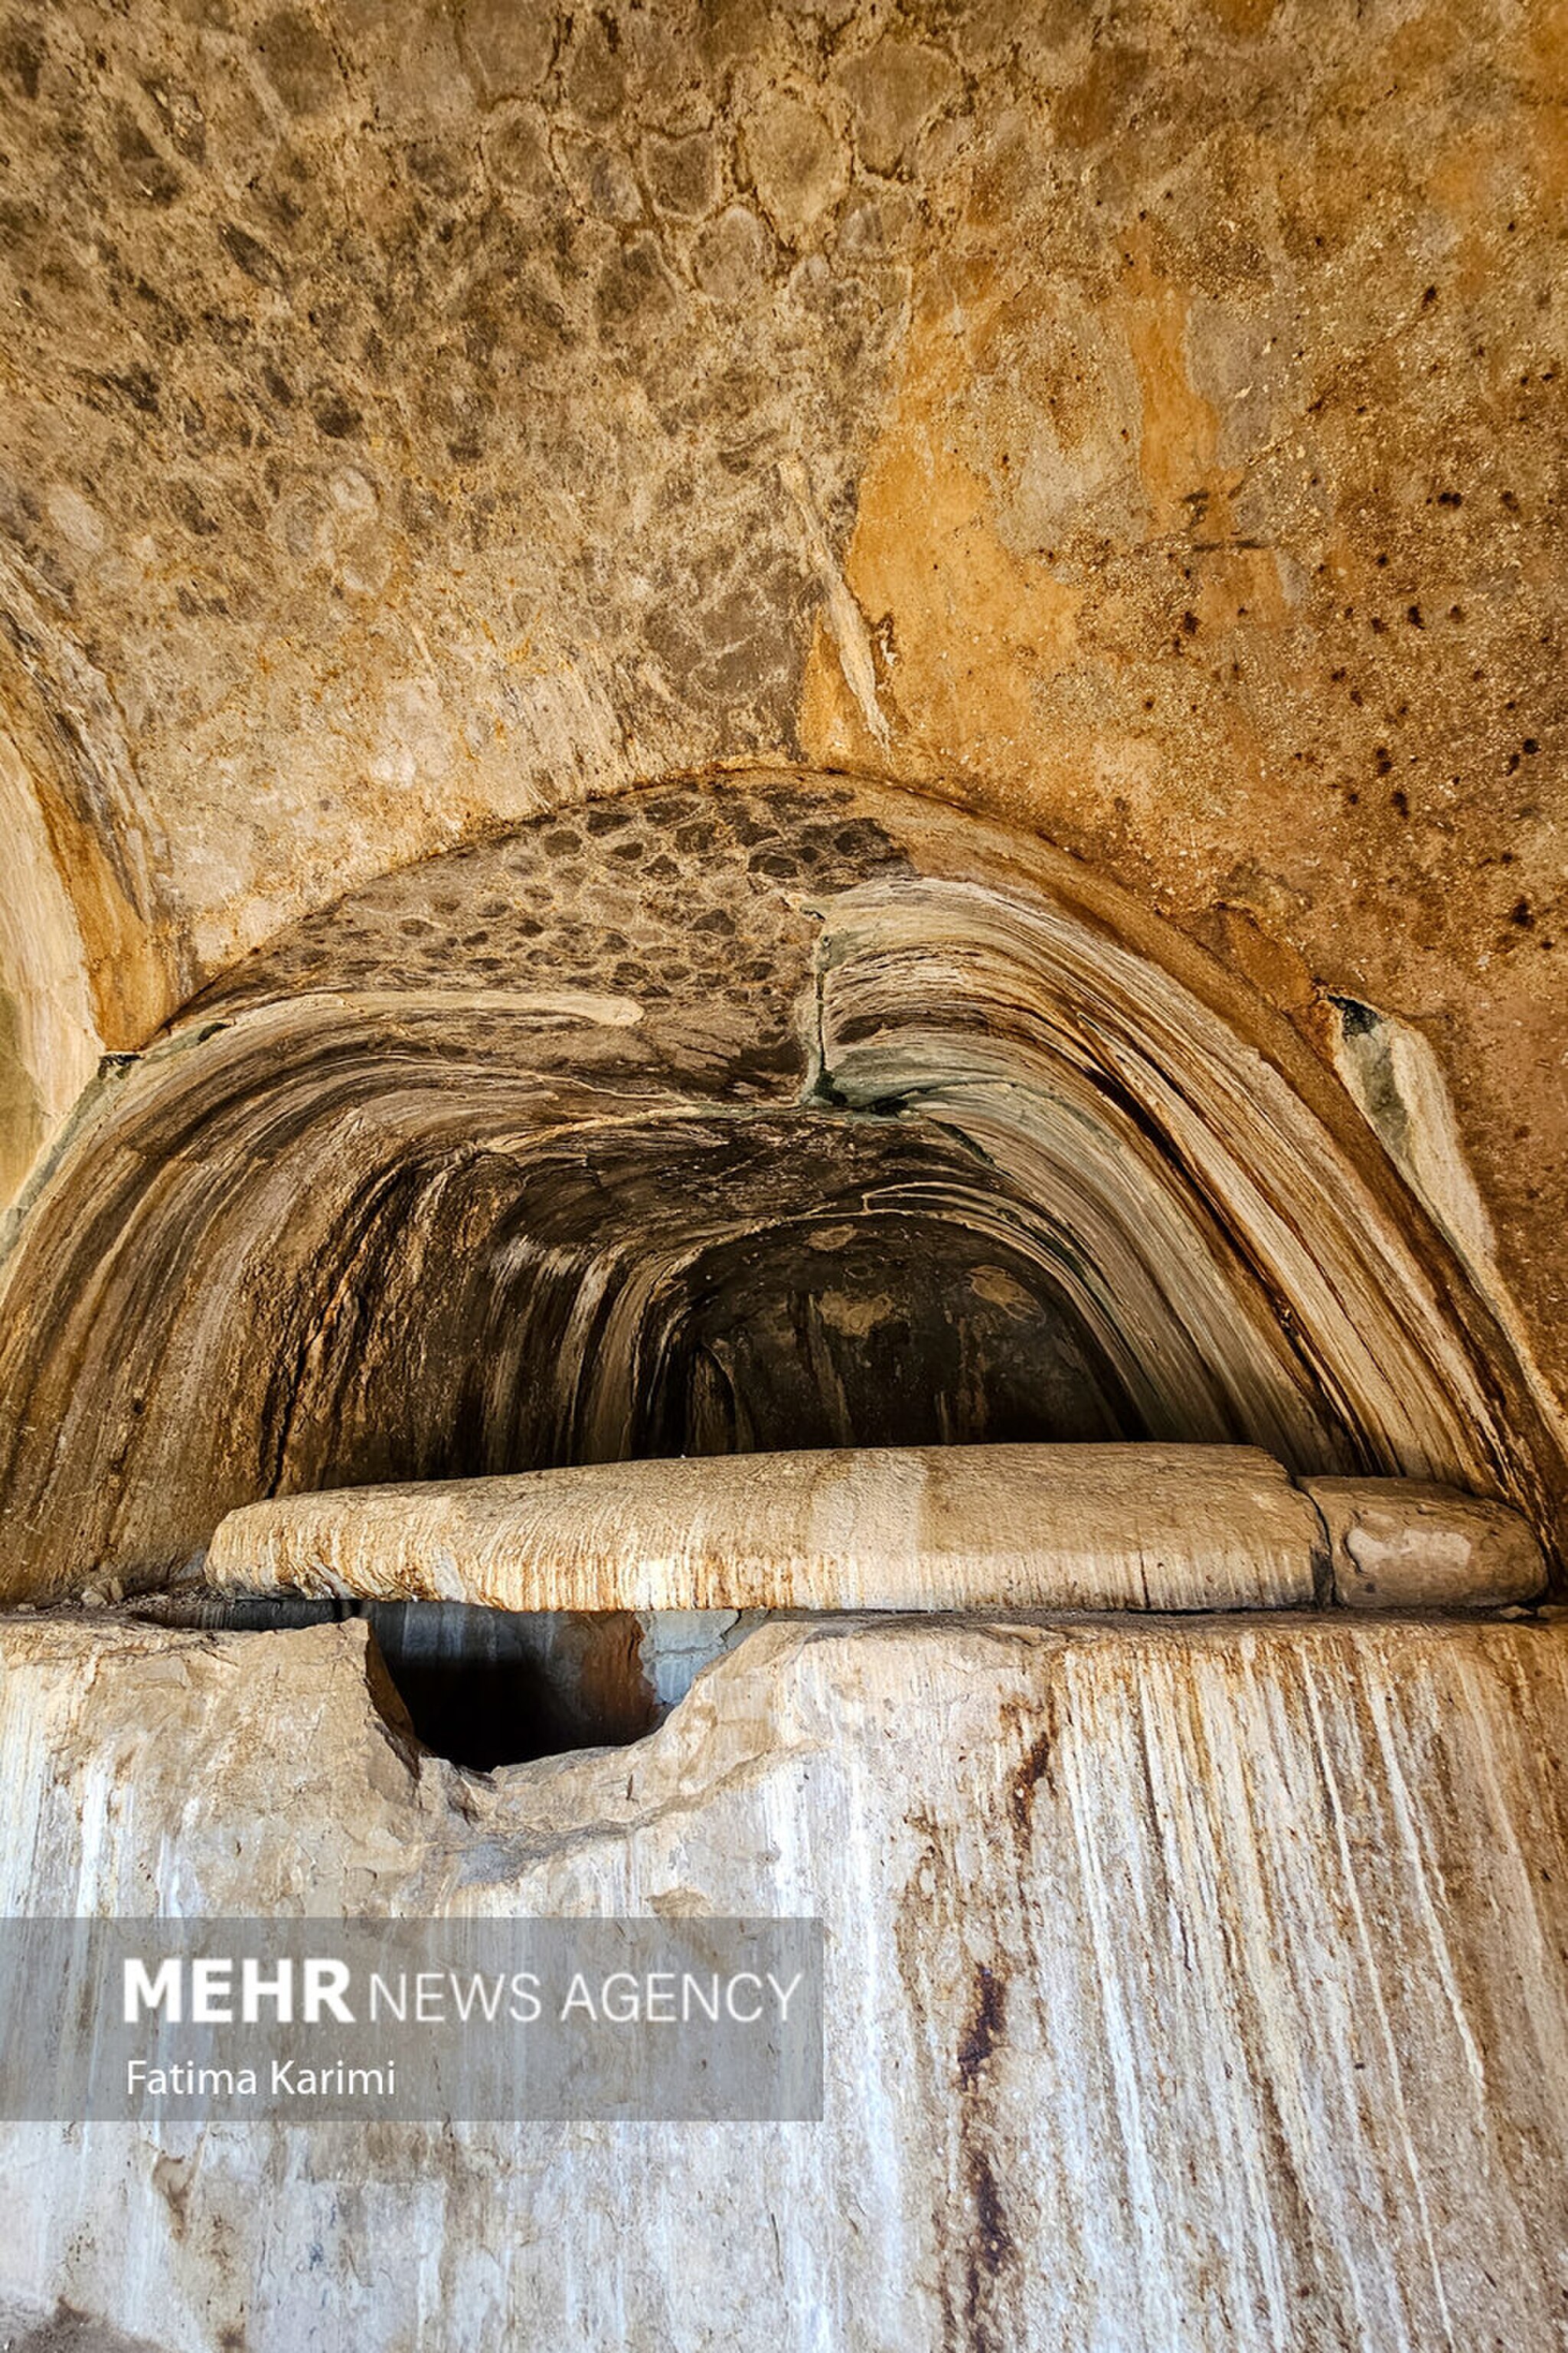
Title: Xerxes Tomb 2025 (14) Mehr
Description: «The tomb of Xerxes is located in Naqsh-e Rostam of Fars province, where the Achaemenid kings are buried. The stone reliefs on the top of Hajiabad Mountain tell the story of the heroism of the people who once lived in the great Iran. However, in a part of the archaeological site of Naqsh-e Rostam, there is a small space at a height of 26 meters, where archaeologists believe that Xerxes, the fifth Achaemenid king and the son of Darius I, was placed here. In this stone site, which has been carved in the heart of the mountain, there are three graves next to each other, one of which belongs to Xerxes, but the other two are not sure whether they belong to Xerxes' daughter and wife or not. The architecture inside the tomb is simple, and its doors were once closed forever, but Alexander and his army attacked it, ripped out a stone door, and turned the tomb upside down in order to obtain precious objects. Whether they succeeded or not and whether there were objects next to these graves or not, no one knows. What remains are a few semi-cylindrical tombstones on three empty graves, parts of which have also been broken. Around this tomb in the outer space, a motif of Xerxes and Foruhar is engraved
Date: 27 April 2025 - 14:52
Categories: Tomb of Xerxes I, Photos from Mehrnews.com, April 2025 in Iran, Photos by Fatima Karimi for Mehr News Agency